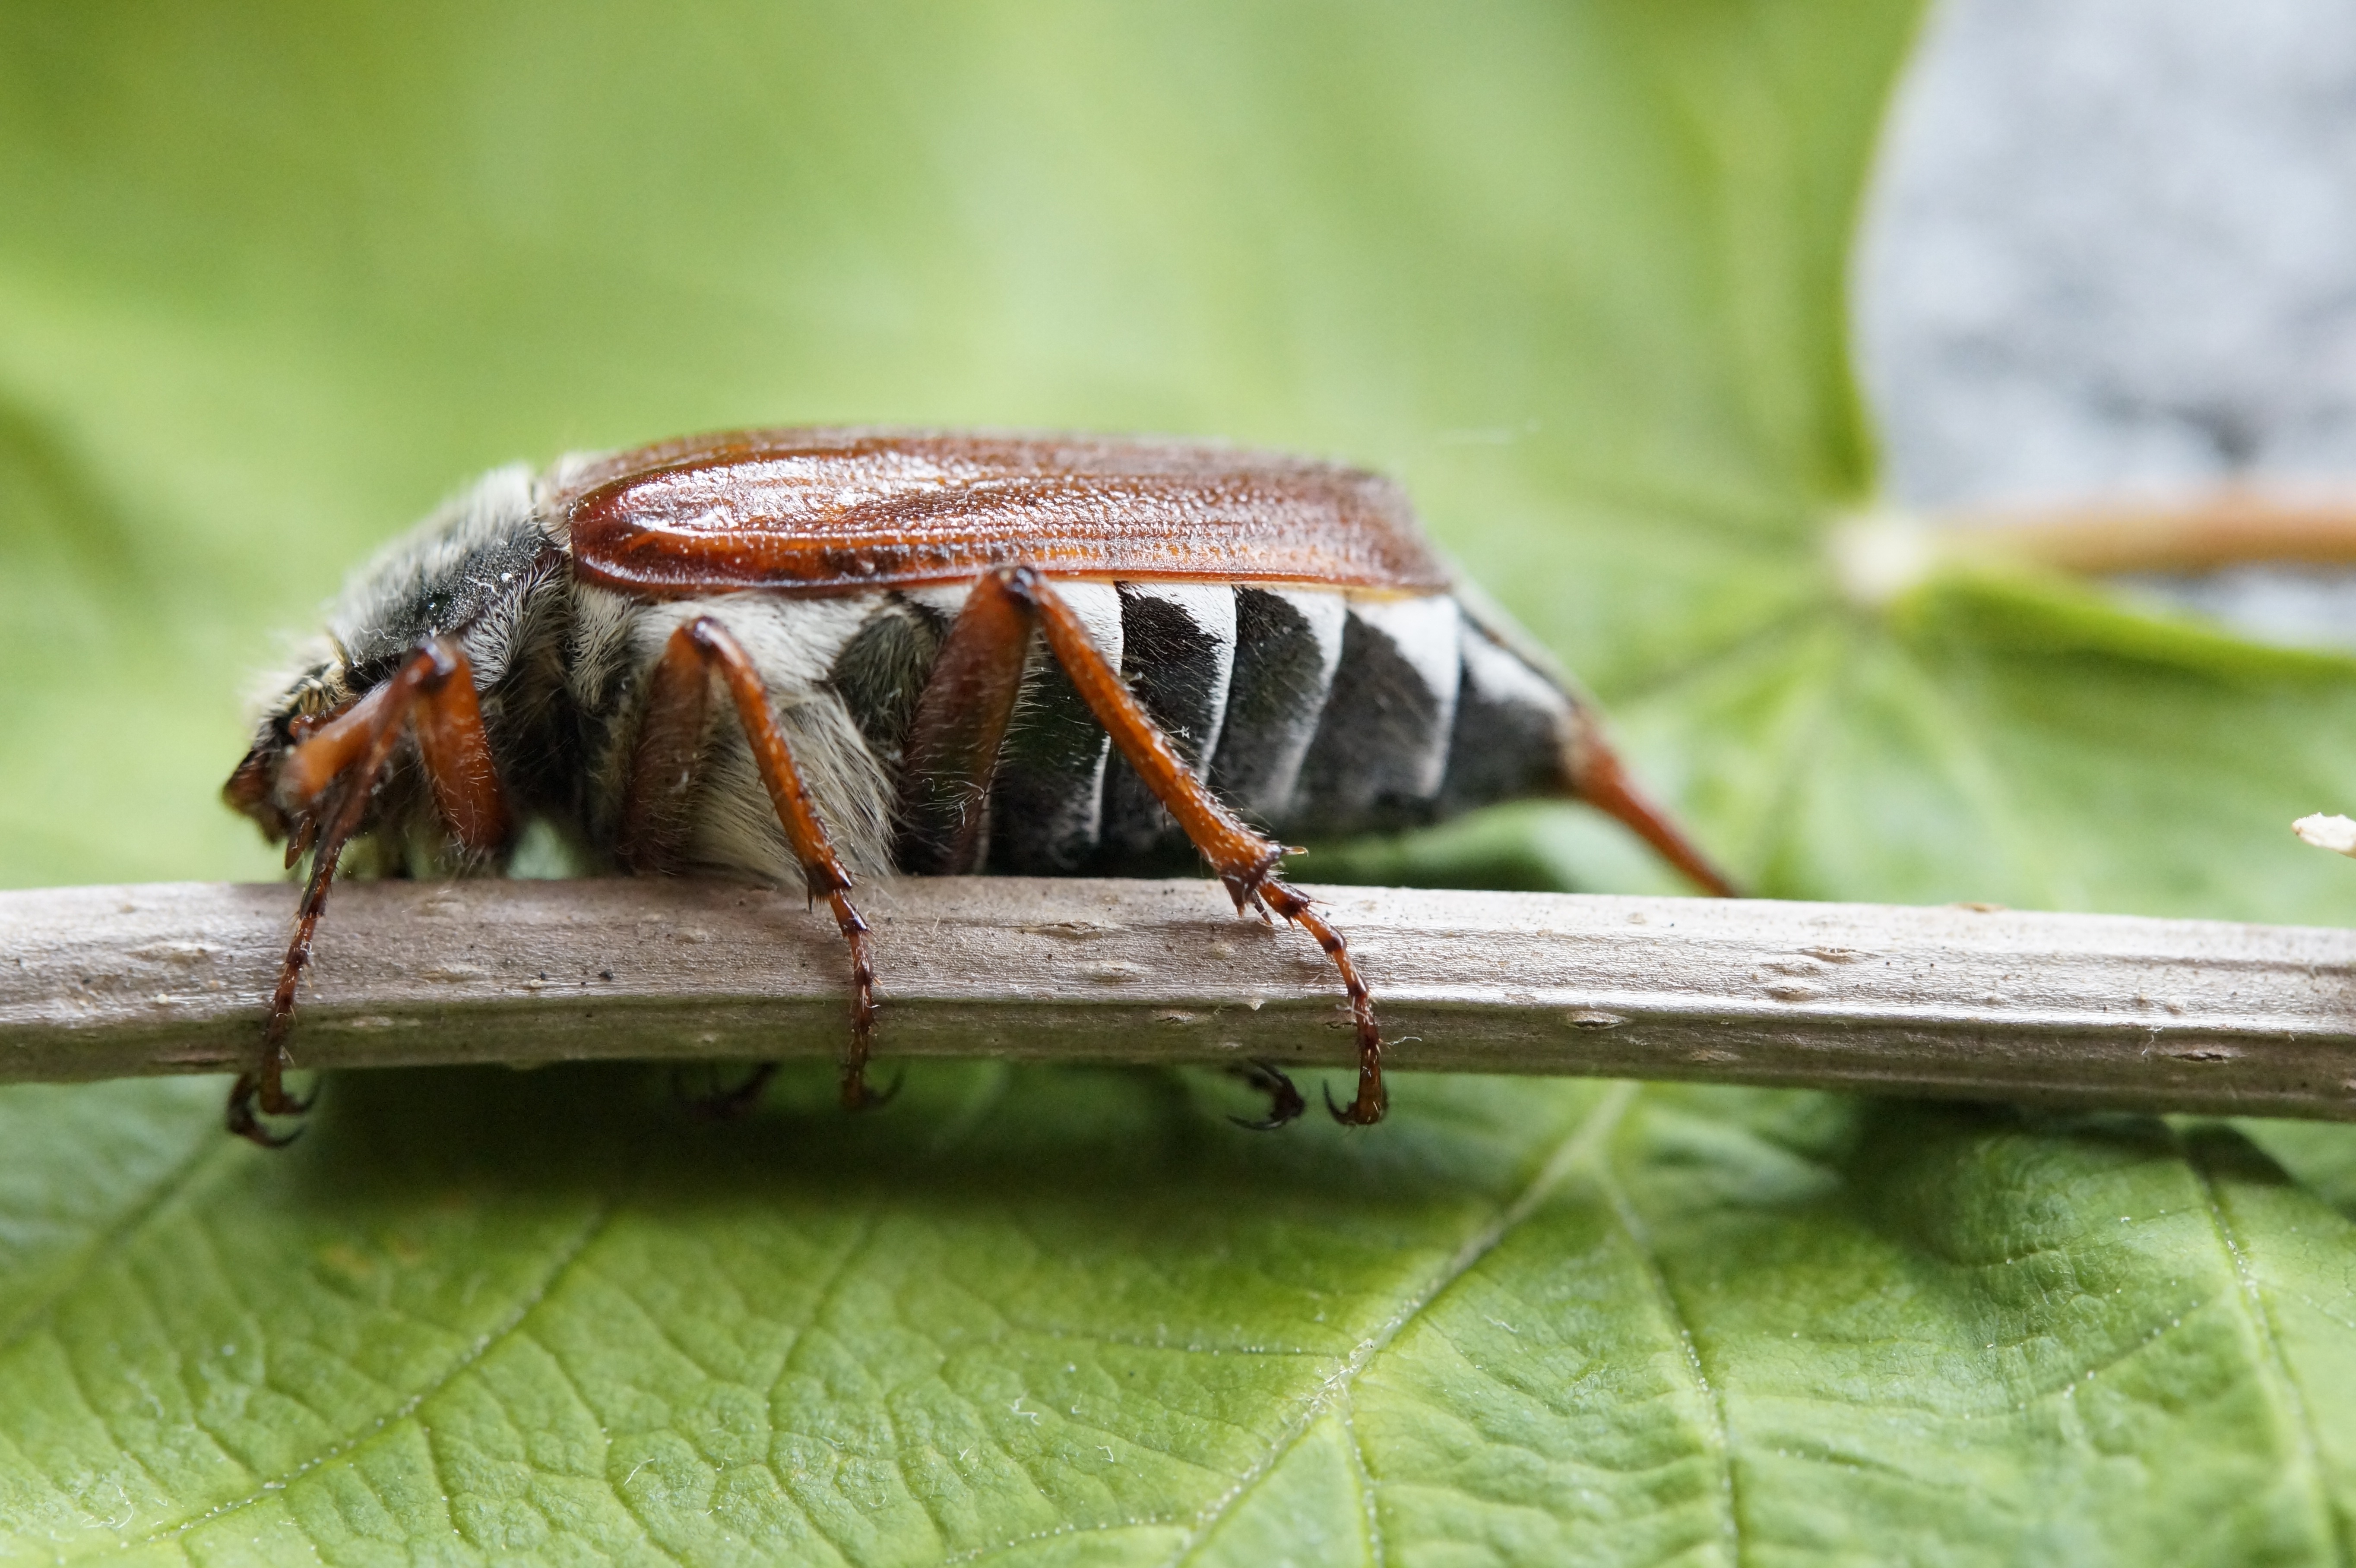
animal, spring, insect, macro, brown, close, fauna, invertebrate, close up, crawl, creature, may, pest, beetle, scarabaeidae, flight insect, macro photography, herbivores, arthropod, krabbeltier, chitin shell, leaf beetle, whopper, maik fer